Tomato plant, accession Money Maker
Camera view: tilt-top (135 deg); turntable rotation: 60 degrees
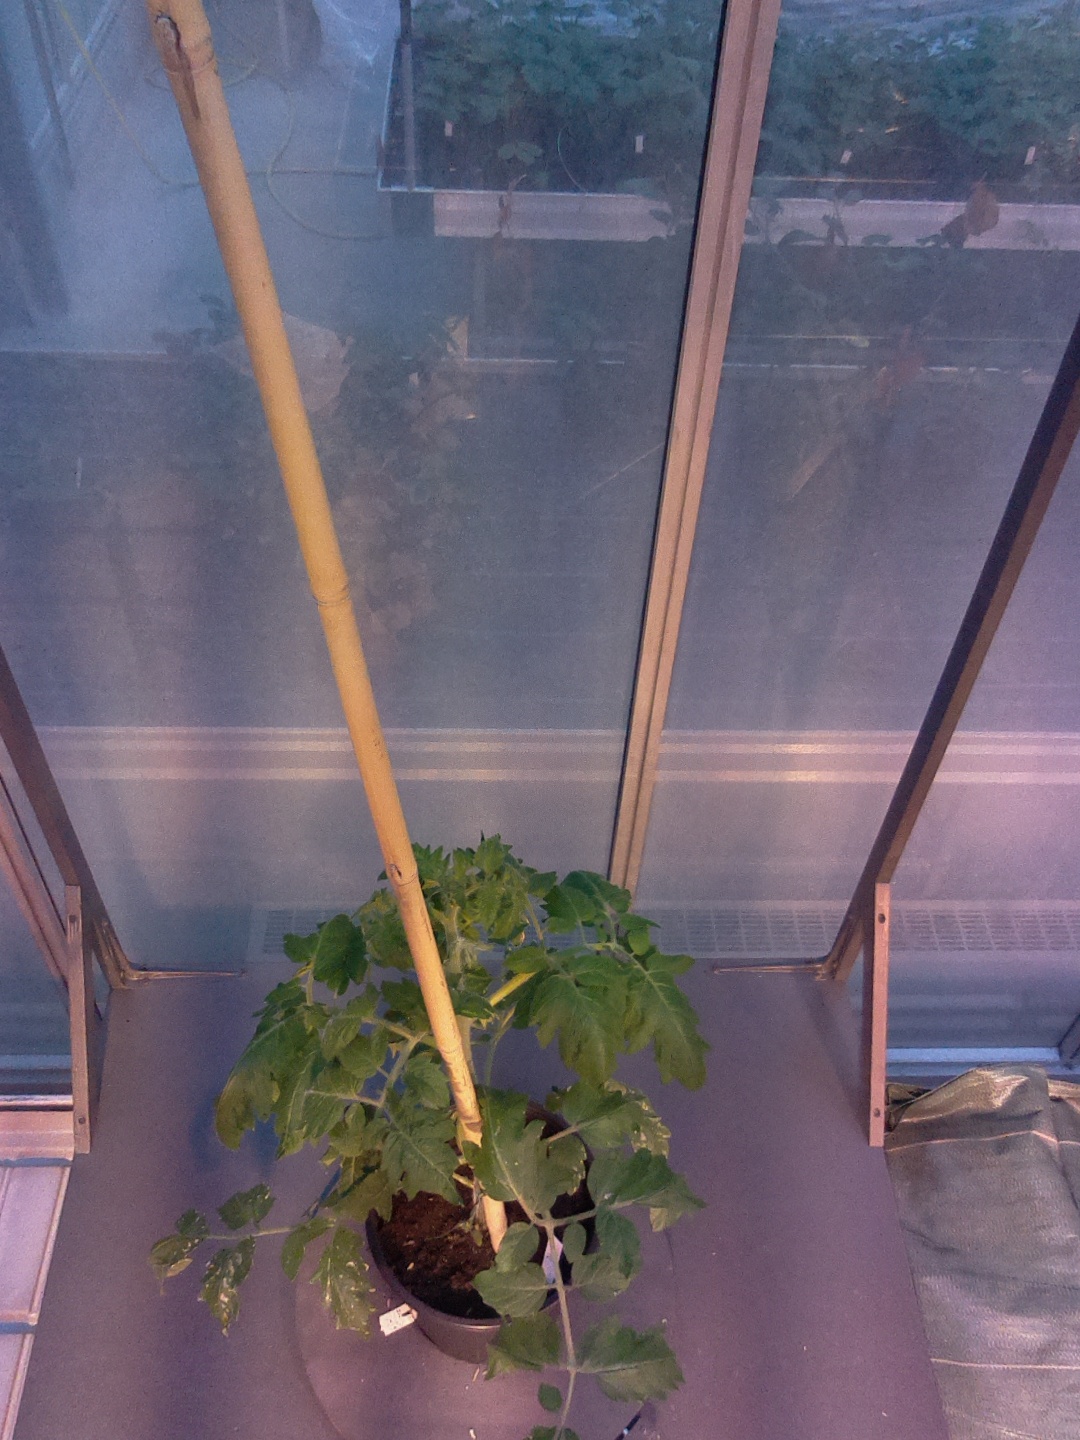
BBCH growth stage 52: 2 inflorescences visible